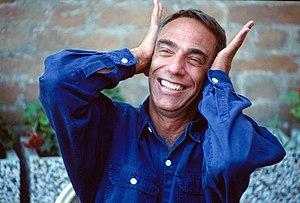
Derek Jarman est un réalisateur, scénariste, acteur, directeur de la photographie et monteur britannique, né le 31 janvier 1942 à Londres et mort le 19 février 1994 dans la même ville.